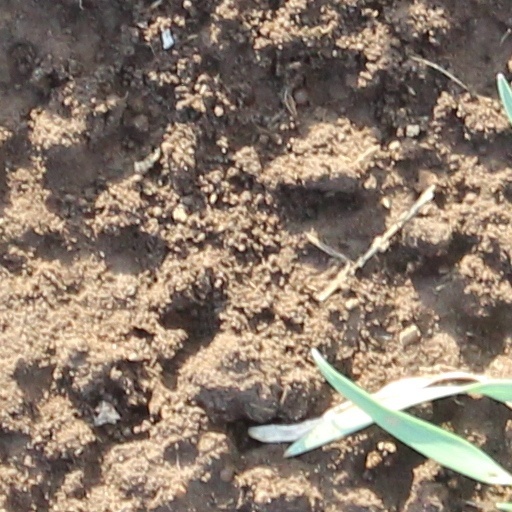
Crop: wheat